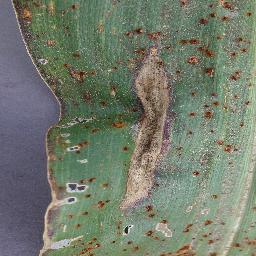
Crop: corn
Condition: (maize)_northern_blight